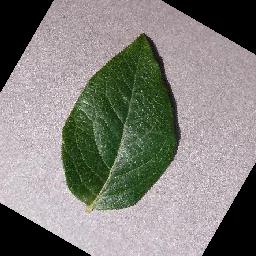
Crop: blueberry
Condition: healthy